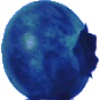
Label: huckleberry